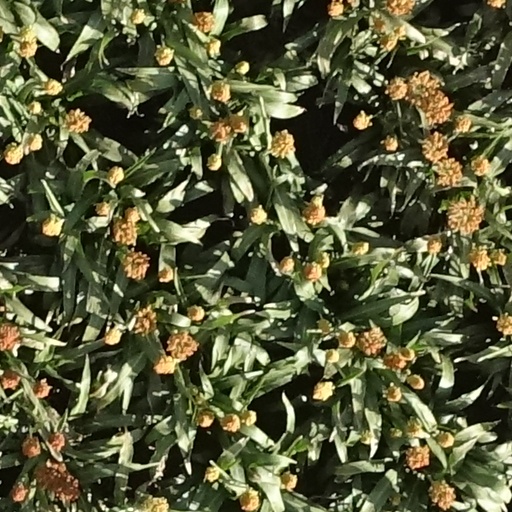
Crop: sorghum